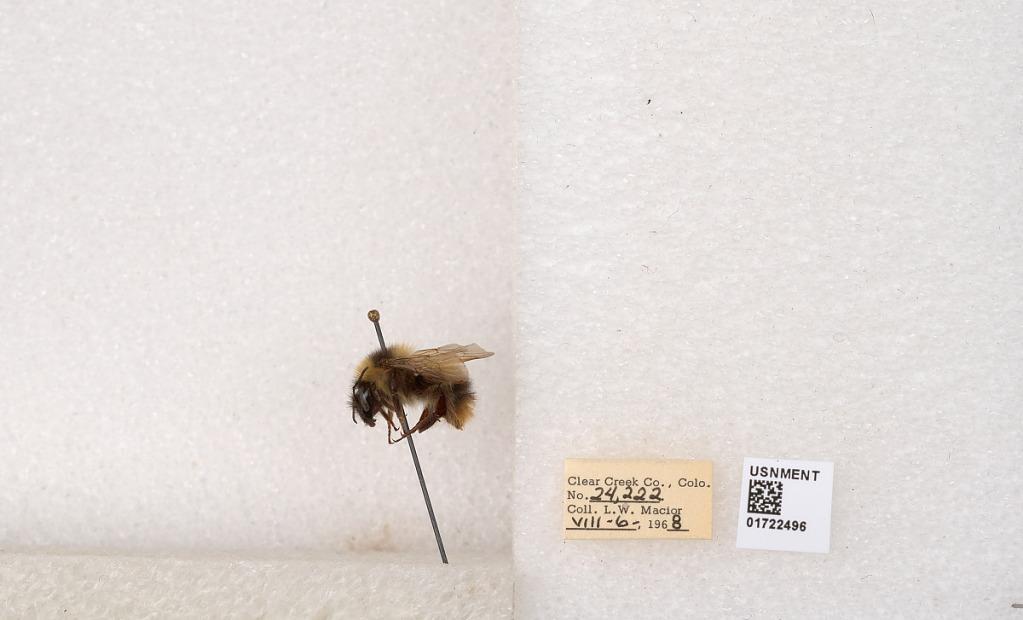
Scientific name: Bombus kirbyellus
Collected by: L. Macior
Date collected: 1968-8-6
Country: United States
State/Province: Colorado
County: Clear Creek
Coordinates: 39.6891, -105.644